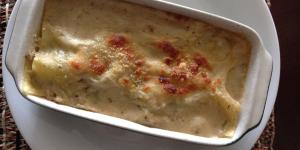
lasana de berenjena y calabacin